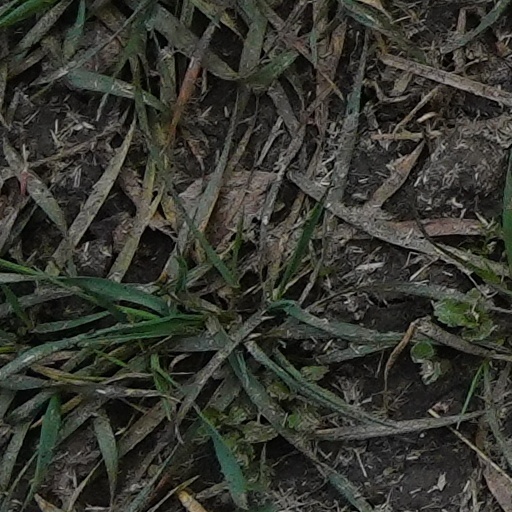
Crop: wheat